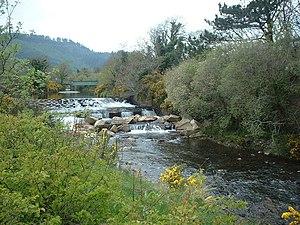
La Sulby est un fleuve côtier et l’un des plus longs cours d’eau sur l’île de Man.